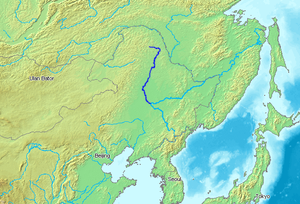
Nen (flod)
Nen (mørkeblå) og dens beliggenhed i det nordøstlige Kina
Nen, også kalt Nonni er en flod i provinsen Heilongjiang i det nordøstlige Kina. Den er 1.370 kilometer lang, og er den længste biflod til Songhua. Den har et afvandingsområde på 283.000 km² og en middelvandføring på 700 m³/s.